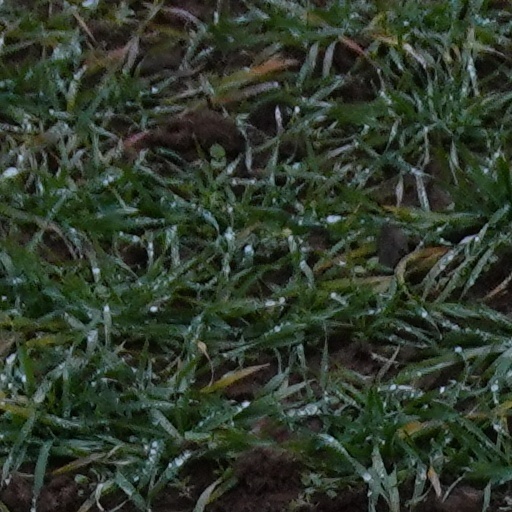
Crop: wheat